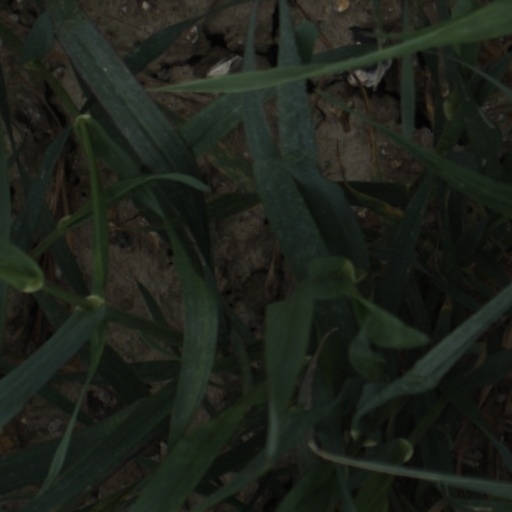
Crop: wheat